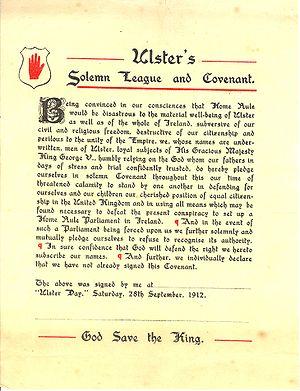
L'unionisme en Irlande est une idéologie politique prônant le maintien d'une forme d'union politique entre la province d'Irlande du Nord et le Royaume-Uni.
Edward Carson, né le 9 février 1854 à Dublin et mort le 22 octobre 1935 dans le Kent, baron Carson, est avocat, juge et homme politique anglo-irlandais.
Le Covenant d'Ulster, est un pacte signé par un peu moins d'un demi-million de personnes de l'Ulster, avant le 28 septembre 1912, en signe de protestation contre le projet de loi du troisième Home Rule présenté par le gouvernement britannique cette même année 1912.